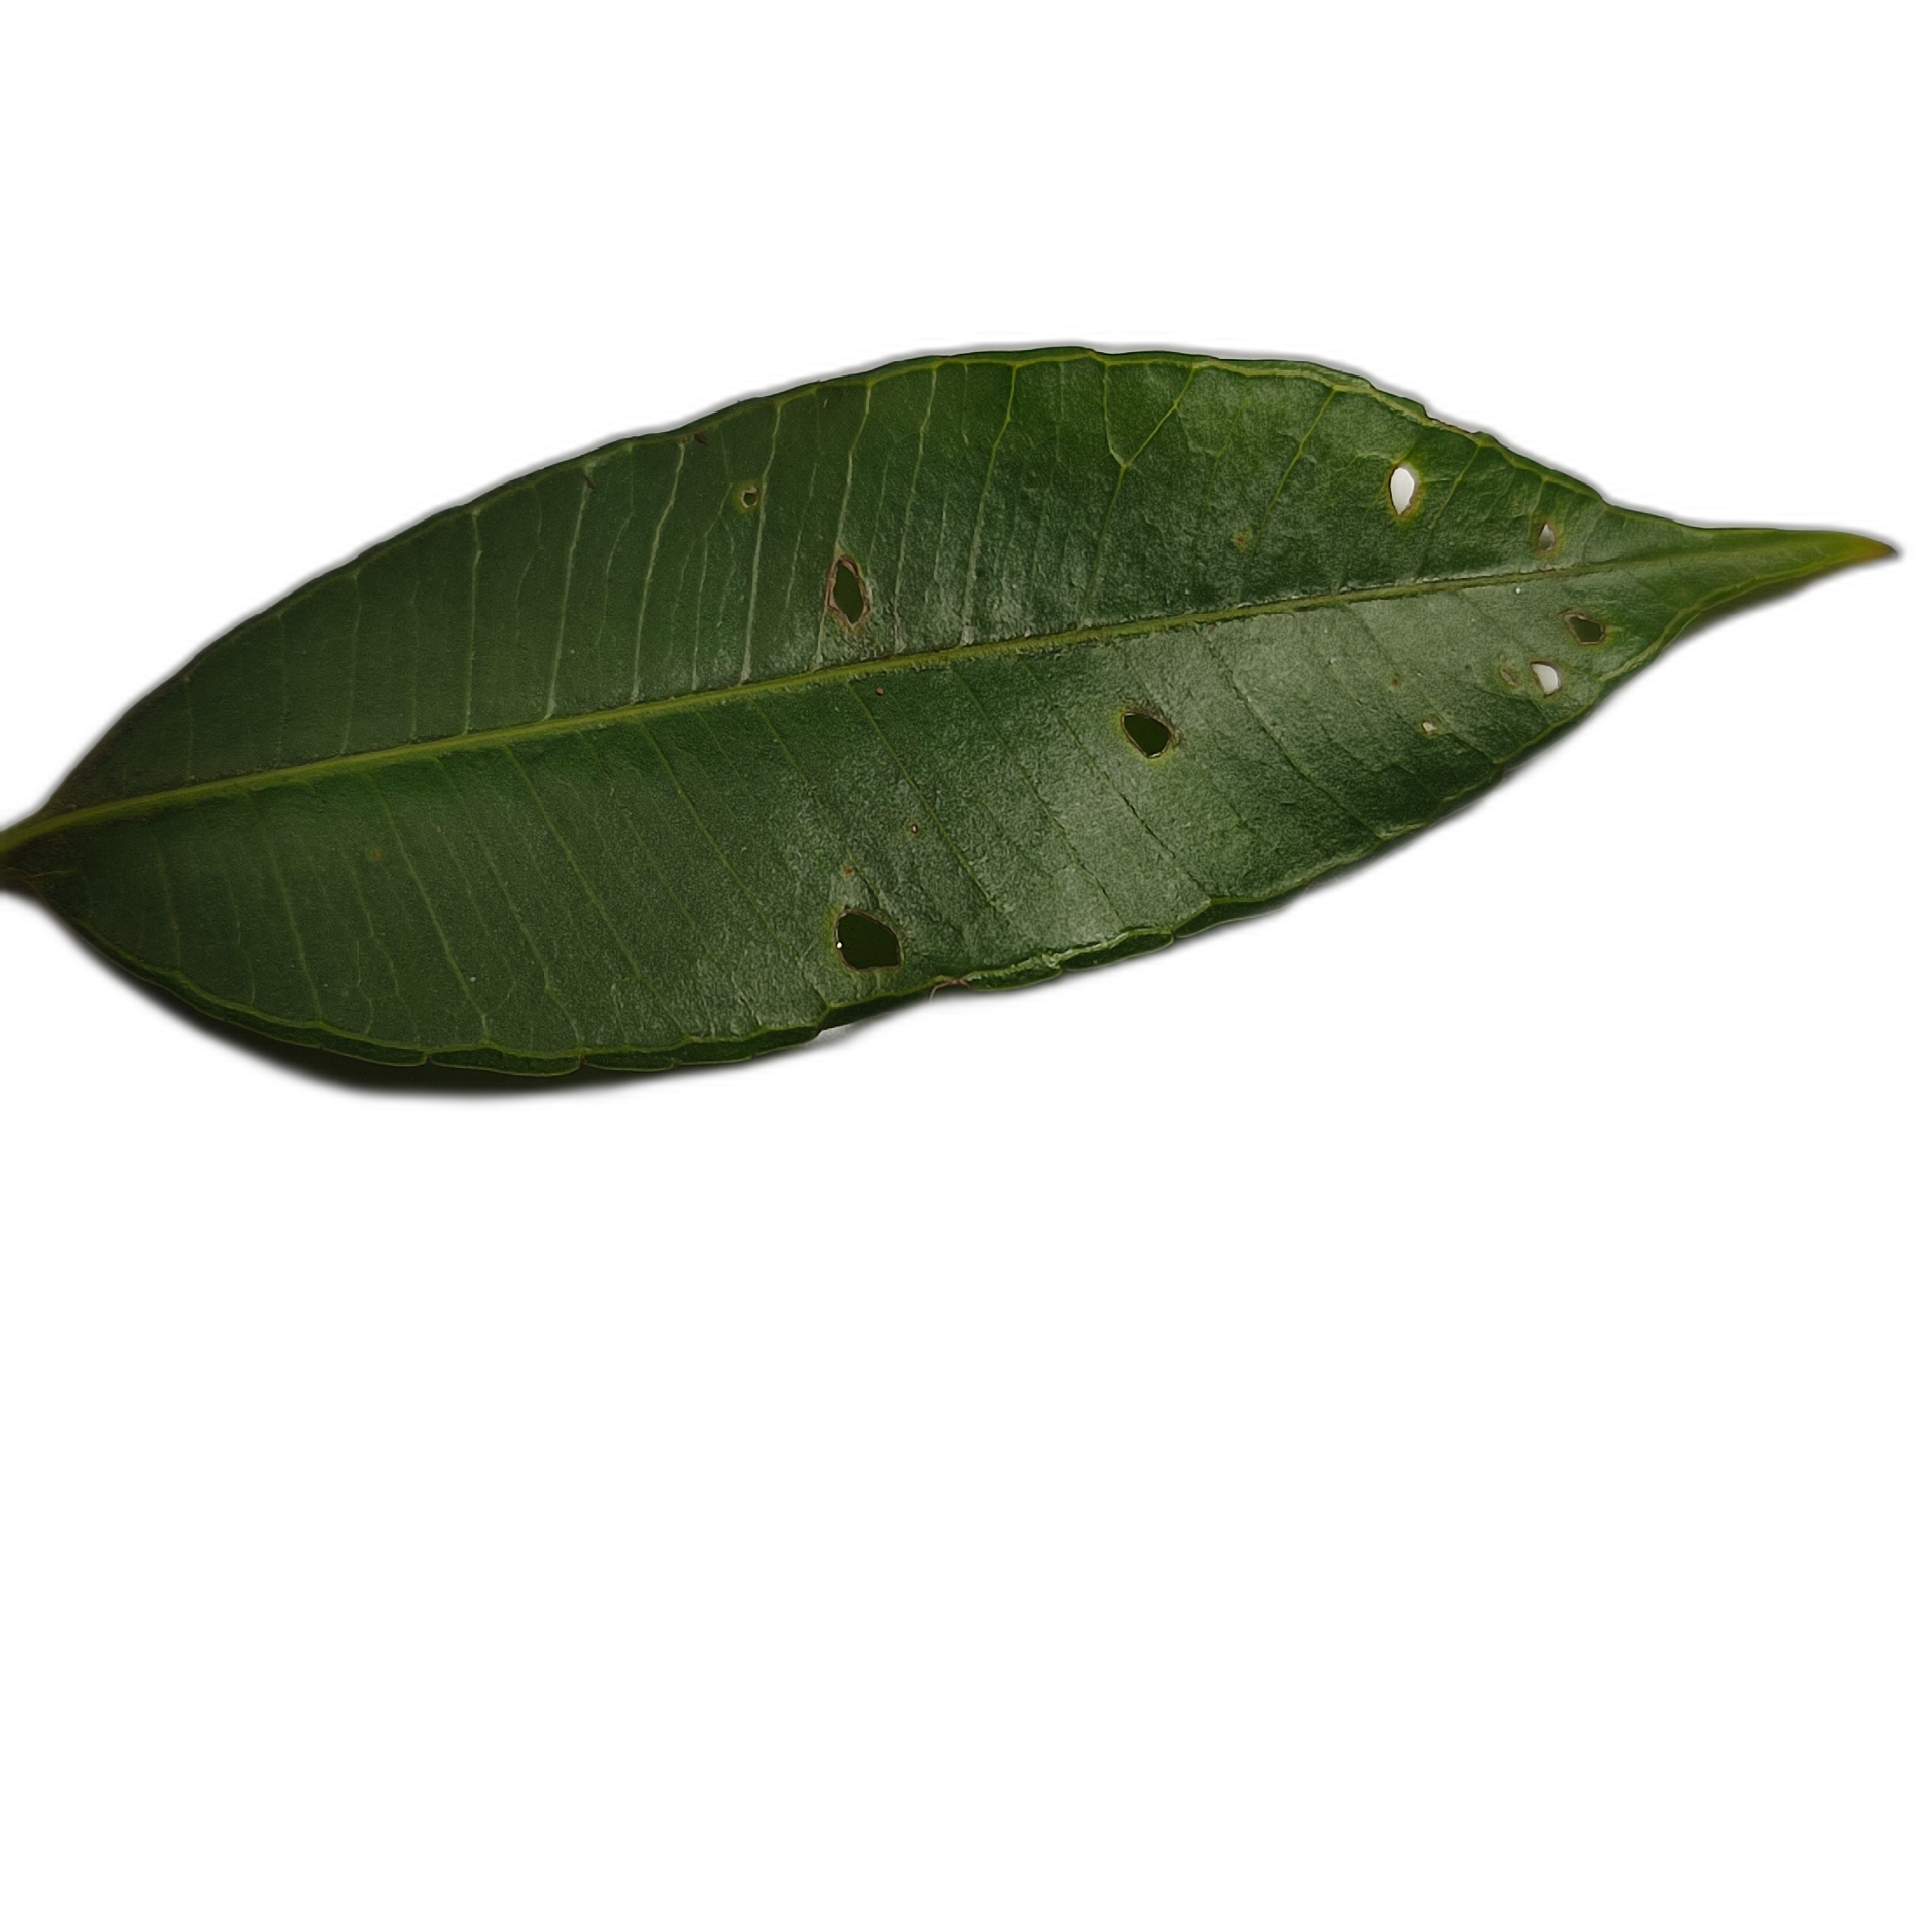
Label: not_healthy